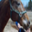
Label: horse